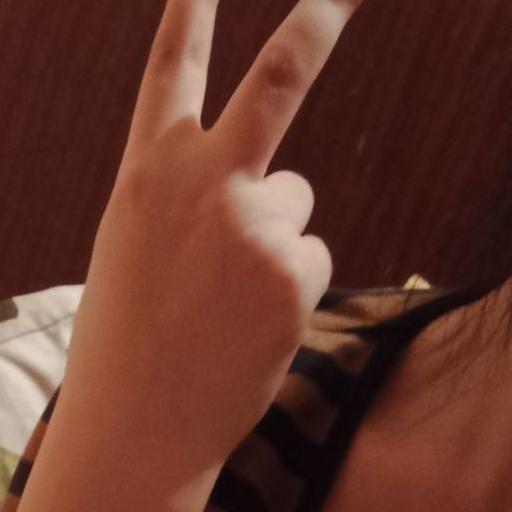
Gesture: peace_inverted